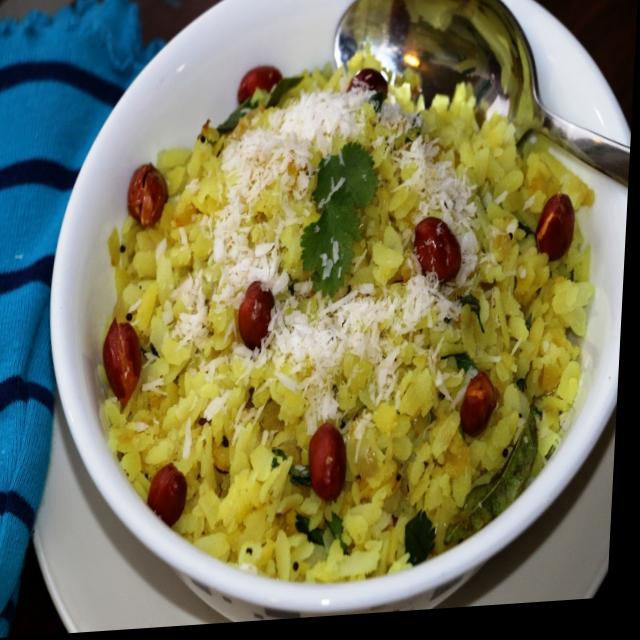
Dish: poha